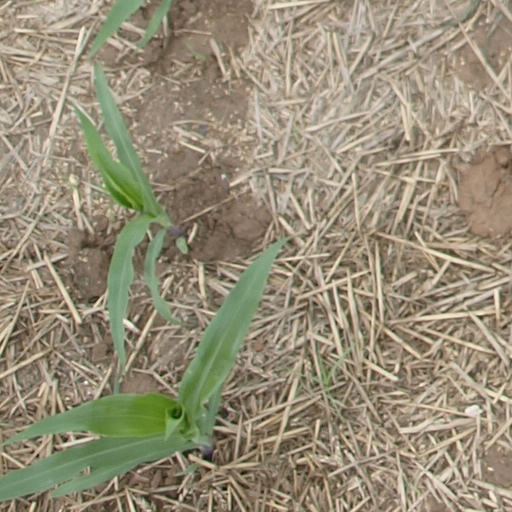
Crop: maize; corn